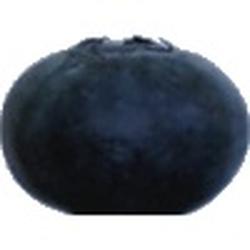
Label: Blueberry